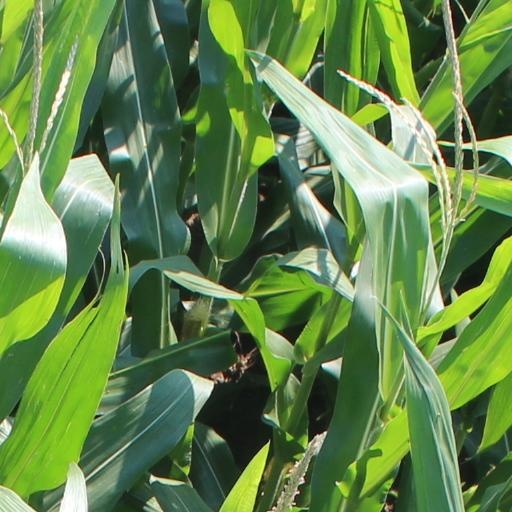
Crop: maize; corn